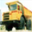
Label: truck